Flagstone, Queensland

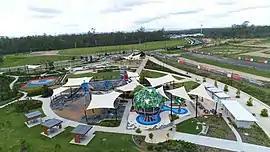
Homestead Drive, Flagstone

Flagstone is a suburban locality in the Greater Flagstone district of the City of Logan, Queensland, Australia. In the , Flagstone had a population of 7,087 people.